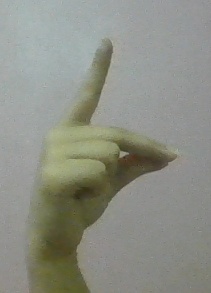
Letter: ta